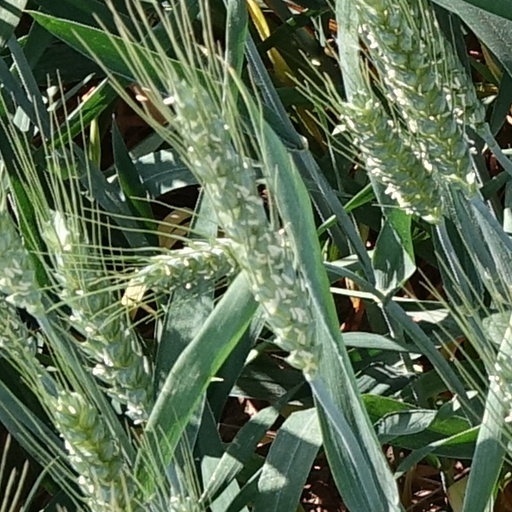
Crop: wheat